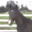
Label: horse